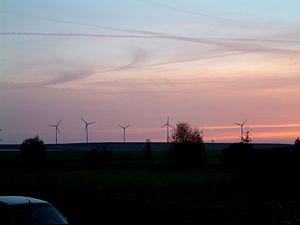
Heuchelheim bei Frankenthal est une municipalité de la Verbandsgemeinde Heßheim, dans l'arrondissement de Rhin-Palatinat, en Rhénanie-Palatinat, dans l'ouest de l'Allemagne.